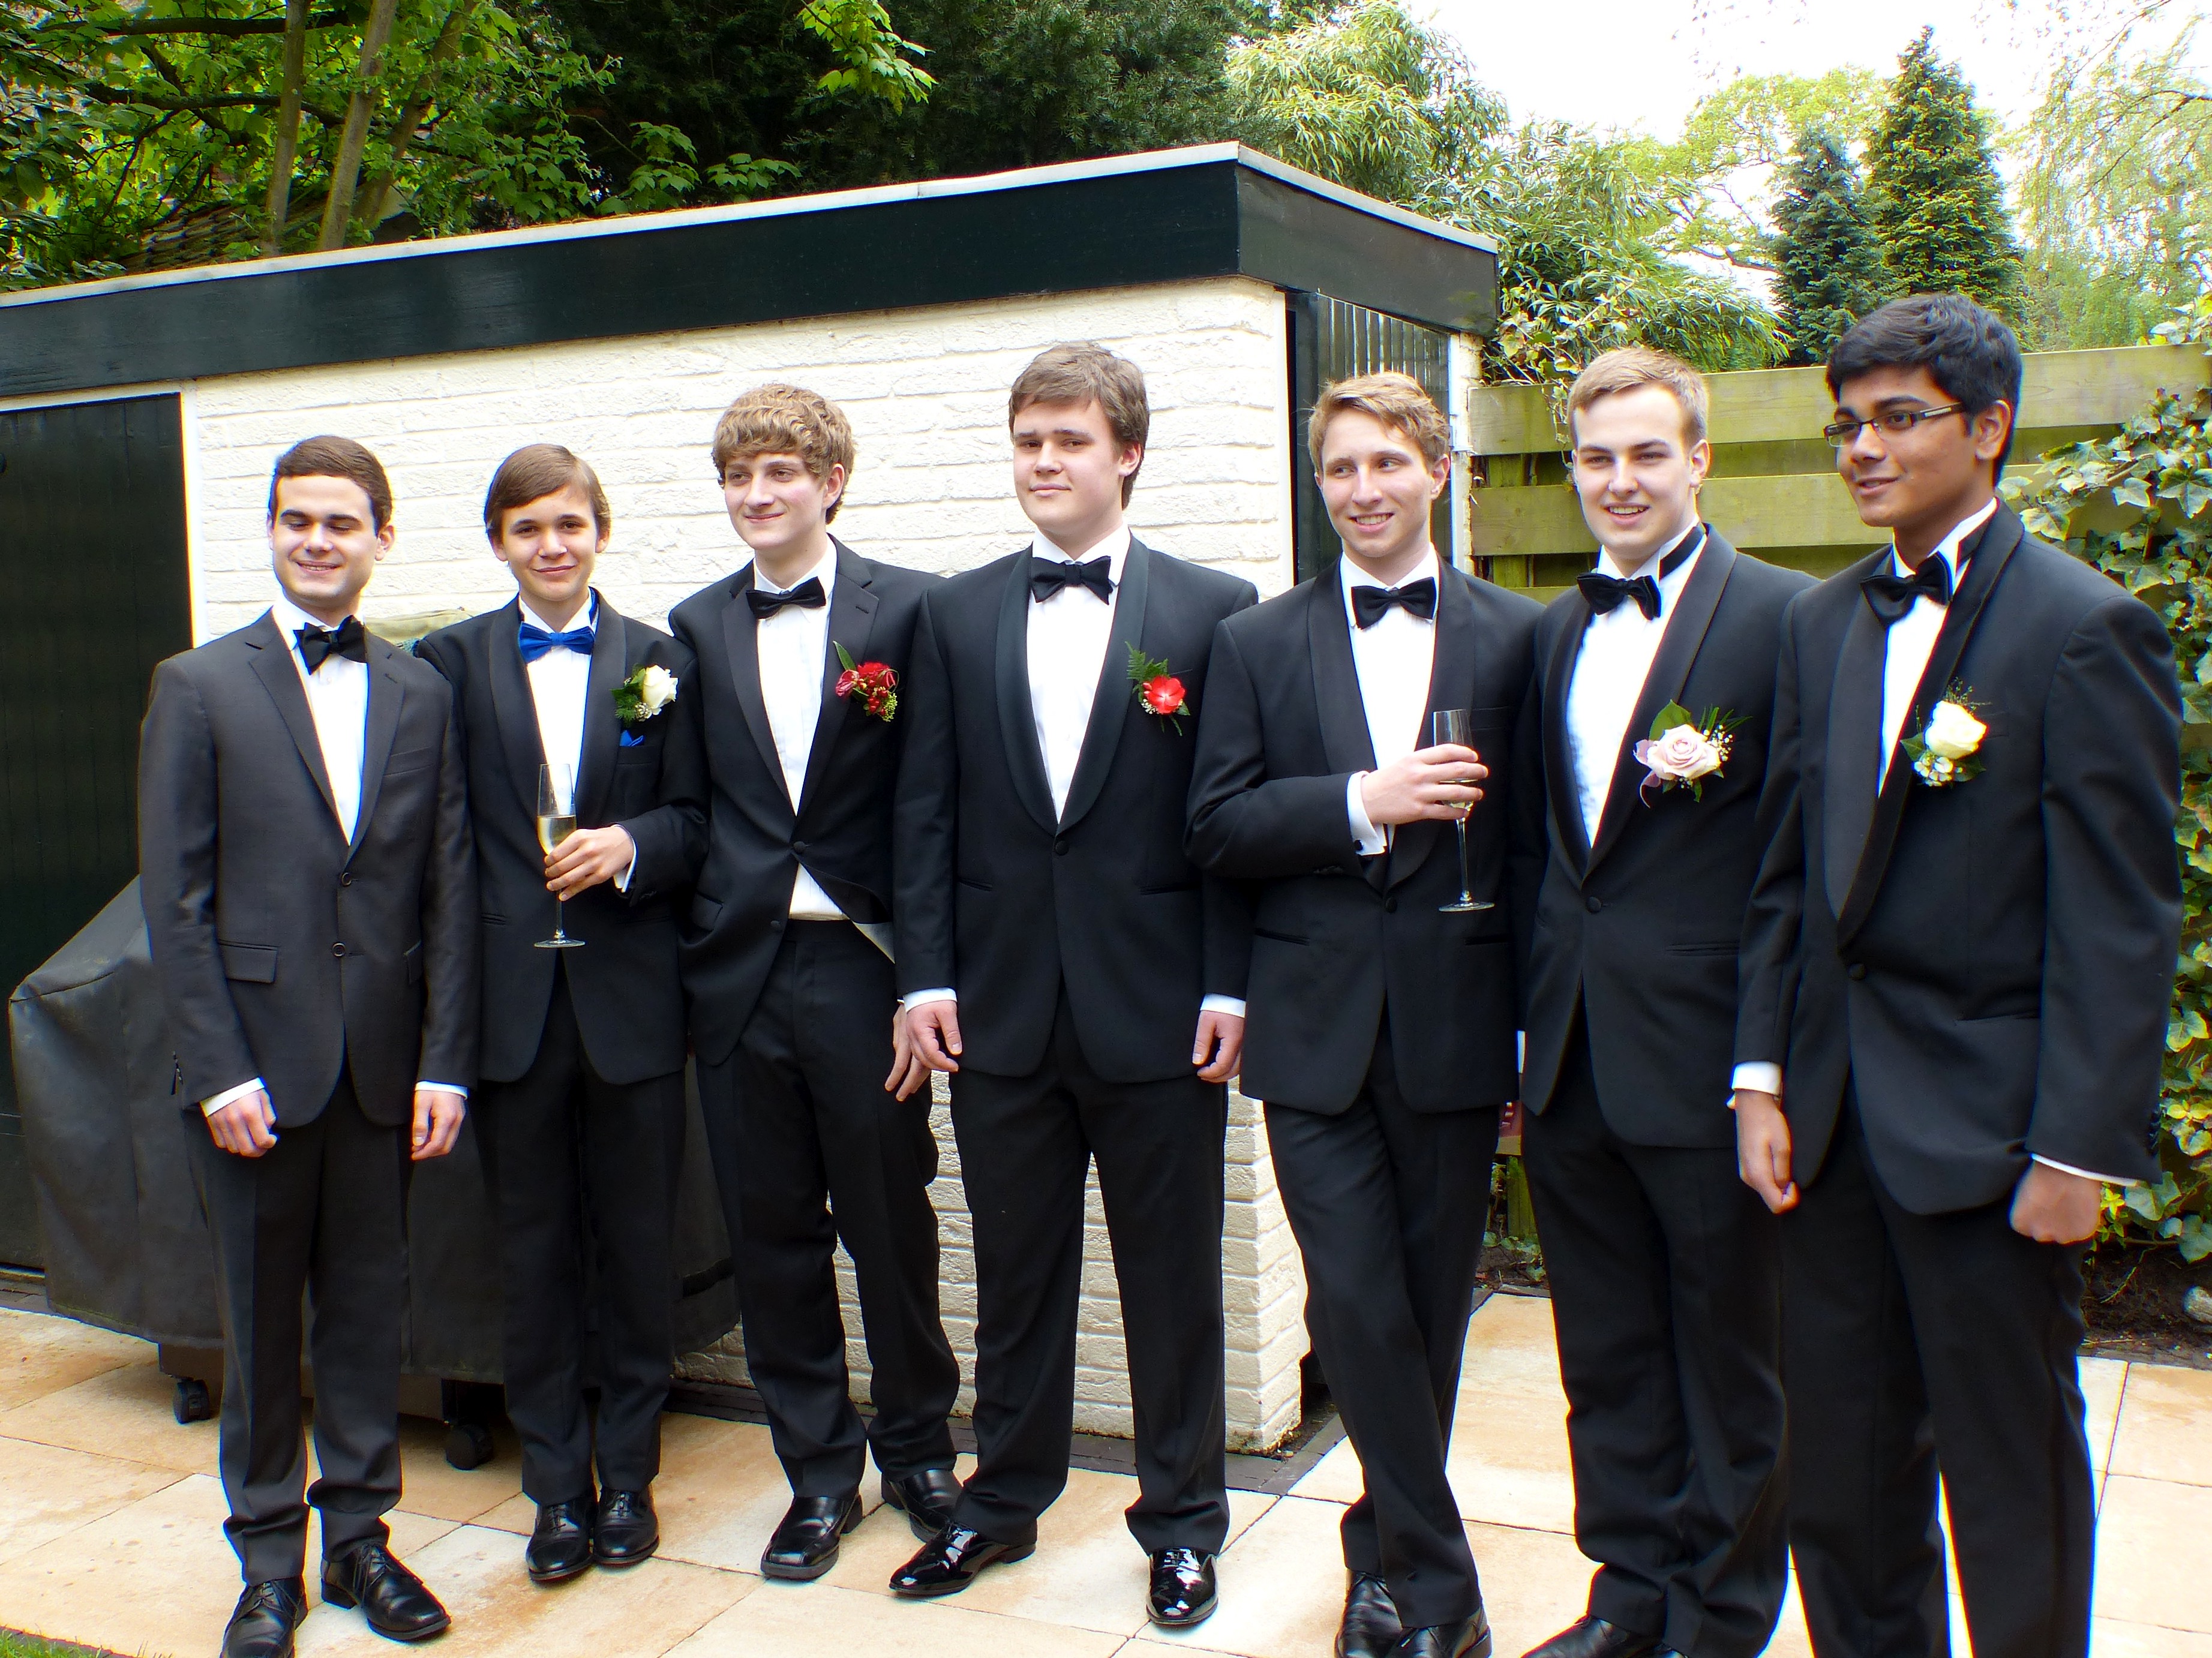
person, profession, party, highschool, prom, military officer, academic dress